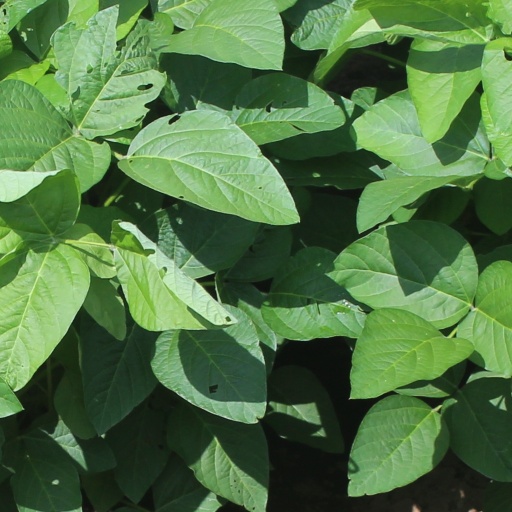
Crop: soybean